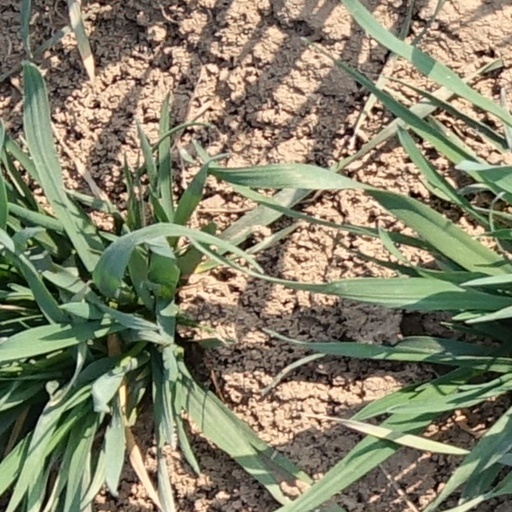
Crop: wheat